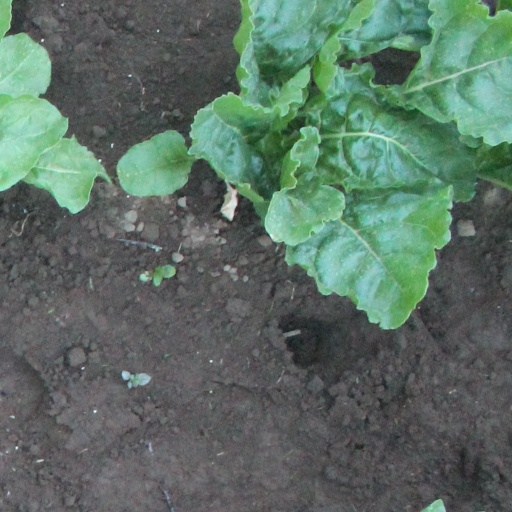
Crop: sugar beet